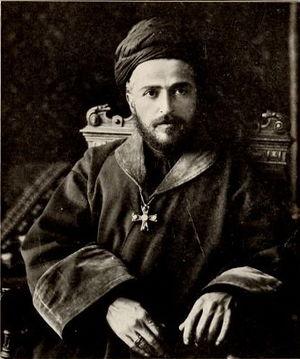
Mar Simon XIX (XXI) Benjamin (1887—1918), fut patriarche de l'Église apostolique assyrienne de l'Orient Türkçe: Mar Benyamin Şimun XIX (XXI) (1887—1918), Doğu Asur Kilisesi Patriği. Norsk bokmål: Mar Shimun XIX (XXI) Benyamin (1887—1918), var katolikos-patriarken av Østens kirke
Mar Simon XIX Benjamin, né en 1885 ou 1887 à Qotchanès et mort assassiné le 3 mars 1918, fut patriarche de l'Église apostolique assyrienne de l'Orient de 1903 à 1918. Il meurt en 1918 près de Salmas, assassiné par le chef kurde Agha Ismail Simko.